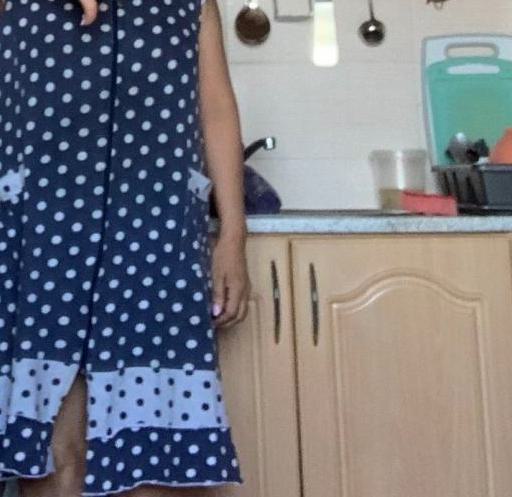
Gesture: no_gesture